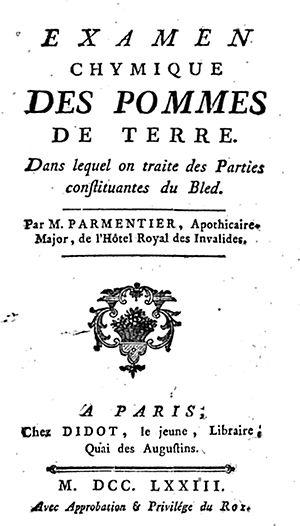
Page de titre
La cuisine de la pomme de terre, tubercule consommé depuis plus de 8 000 ans, ne s’est véritablement développée qu’après le XVIᵉ siècle, et a mis près de trois siècles pour s'imposer dans certaines contrées. Au XXᵉ siècle, cette cuisine se pratique sur tous les continents, car la pomme de terre, source de glucides, de protéines et de vitamine C, facile à cultiver, devient l’un des aliments de base de l’humanité ; le mode de préparation peut cependant en modifier la valeur nutritionnelle.